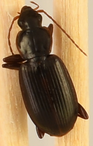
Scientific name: Calathus advena
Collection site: Rocky Mountains NEON (RMNP), plot RMNP_014